The Simpsons

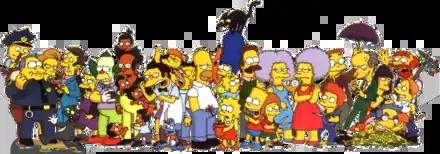
"The Simpsons" sports a vast array of secondary and tertiary characters.

The show includes a vast array of quirky supporting characters, which include Homer's friends Barney Gumble, Lenny Leonard, and Carl Carlson; the school principal Seymour Skinner and staff members such as Edna Krabappel and Groundskeeper Willie; students such as Milhouse Van Houten, Nelson Muntz, and Ralph Wiggum; shopkeepers such as Apu Nahasapeemapetilon, Comic Book Guy, and Moe Szyslak; government figures Mayor "Diamond" Joe Quimby and Clancy Wiggum; next-door neighbor Ned Flanders; local celebrities such as Krusty the Clown and news reporter Kent Brockman; nuclear tycoon Montgomery Burns and his devoted assistant Waylon Smithers; and many more.